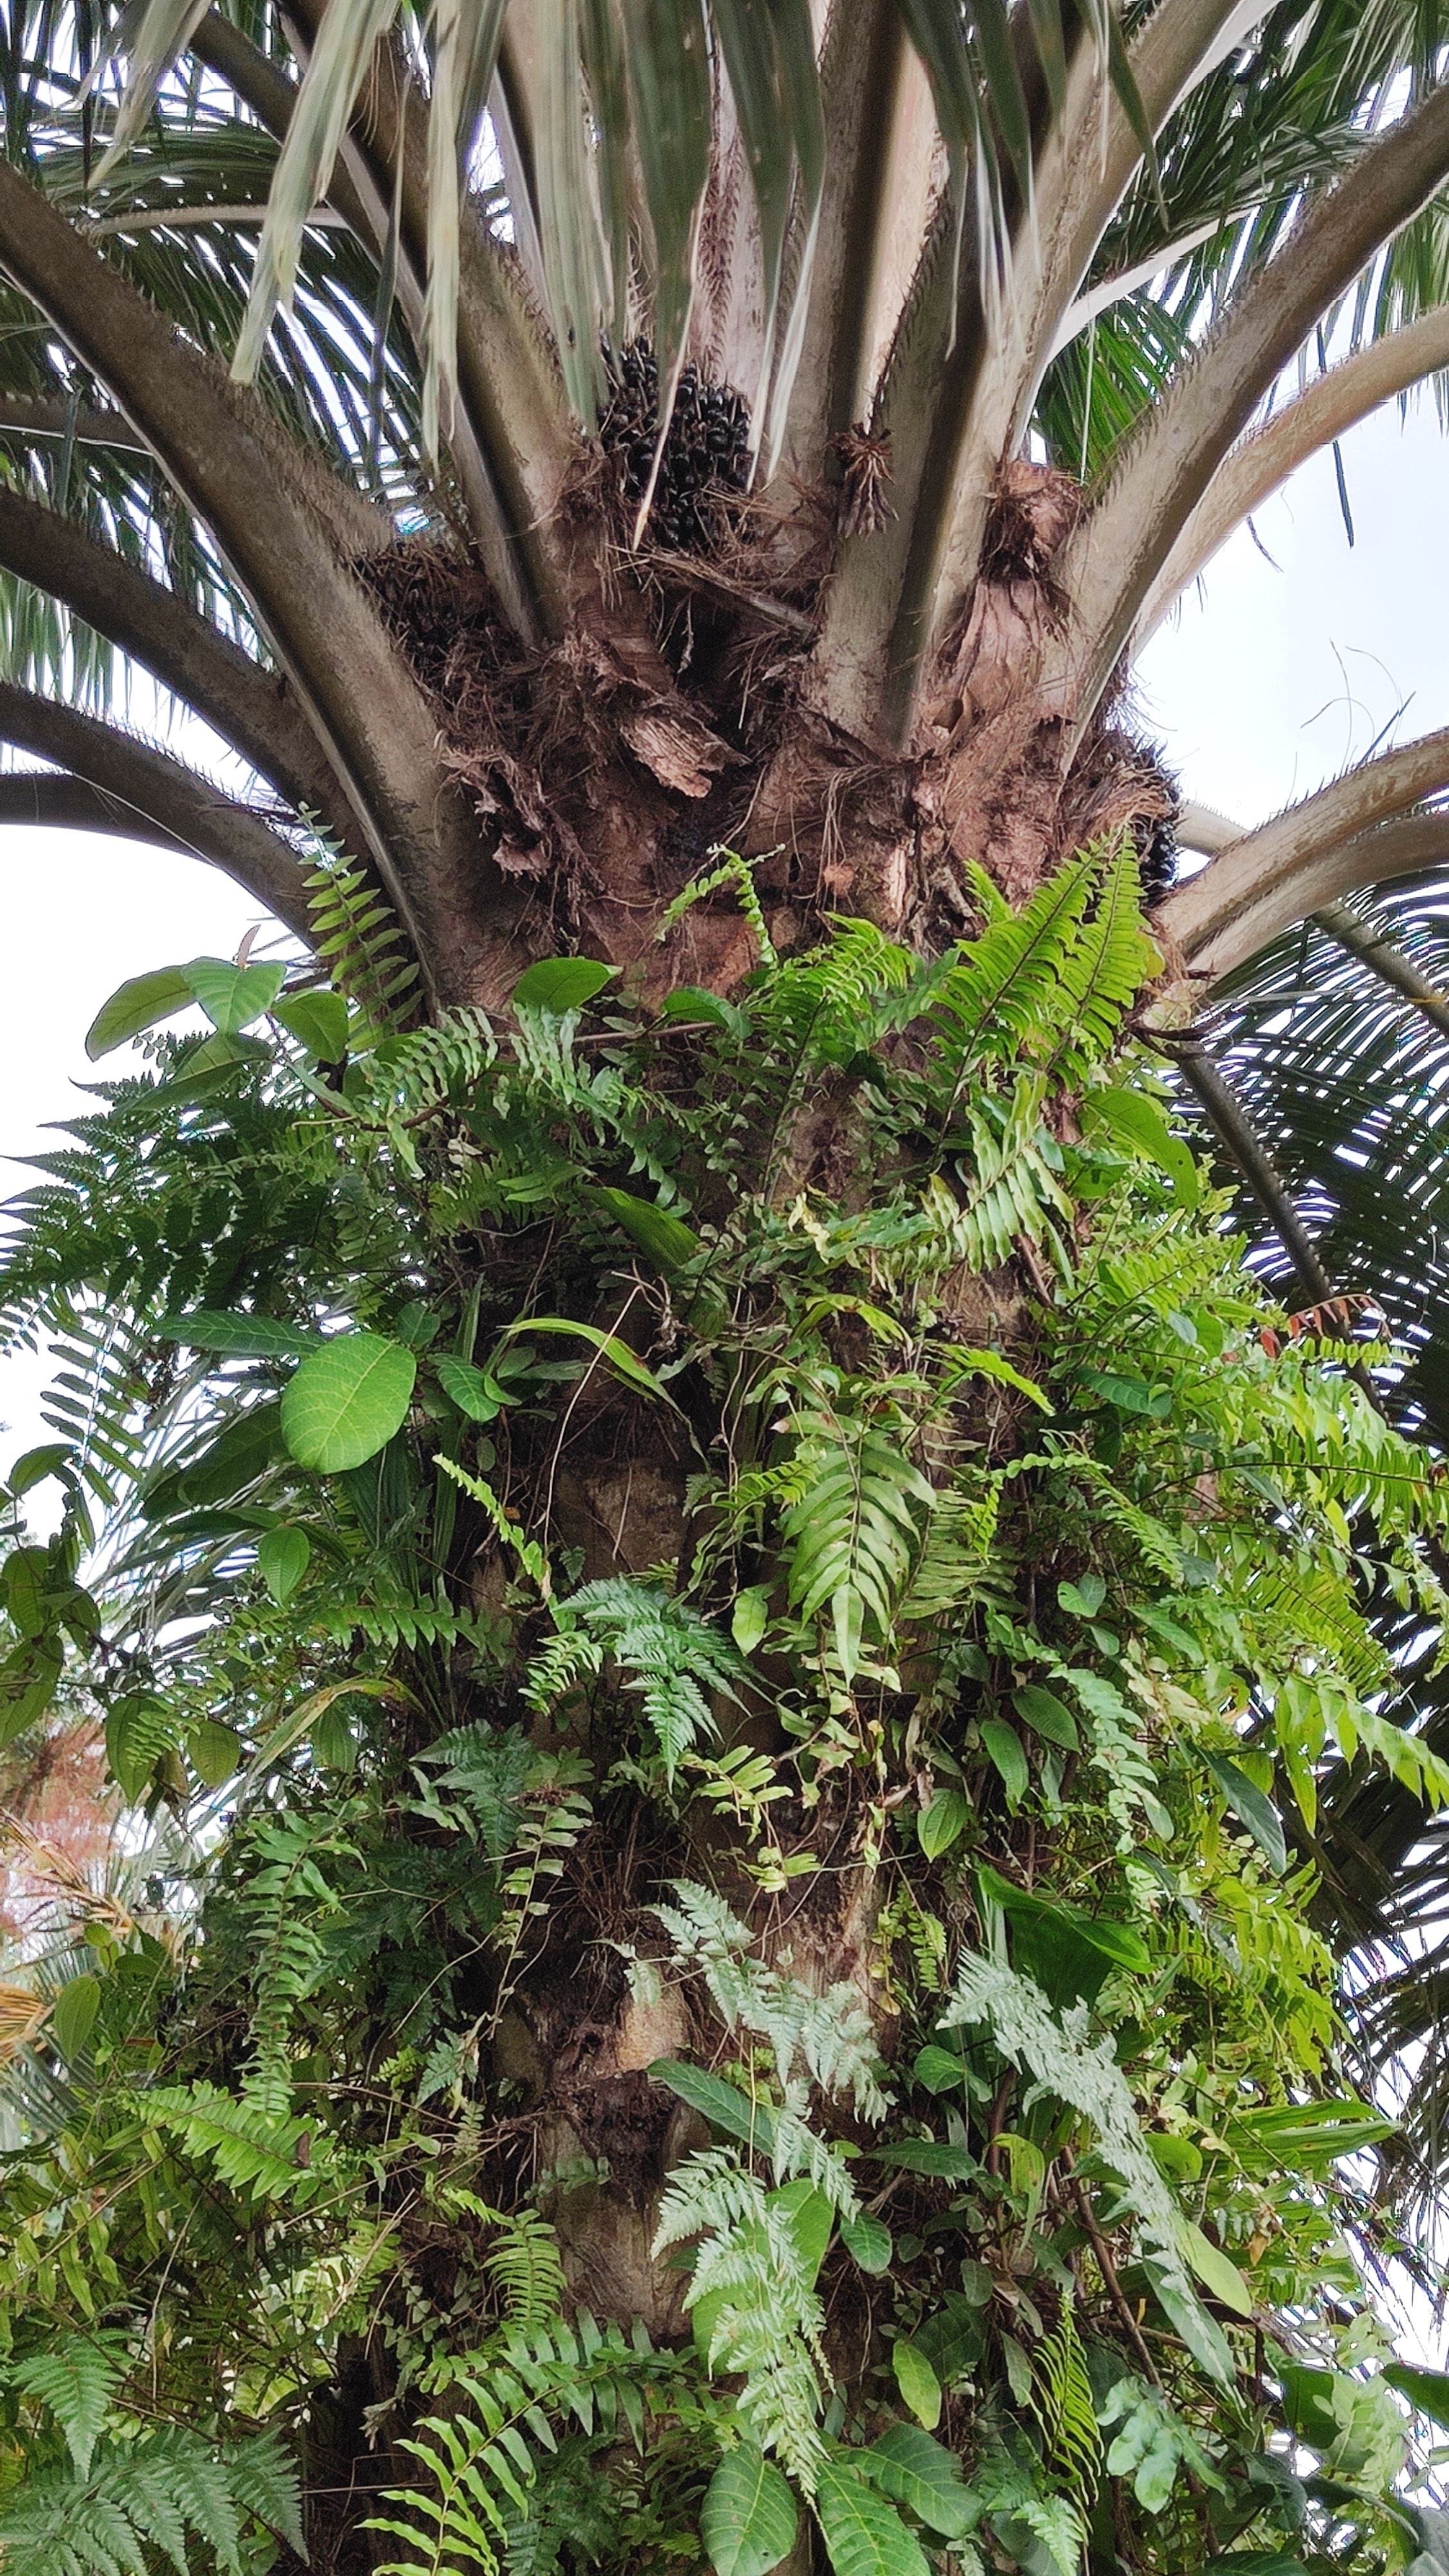
Ripeness: Unripe